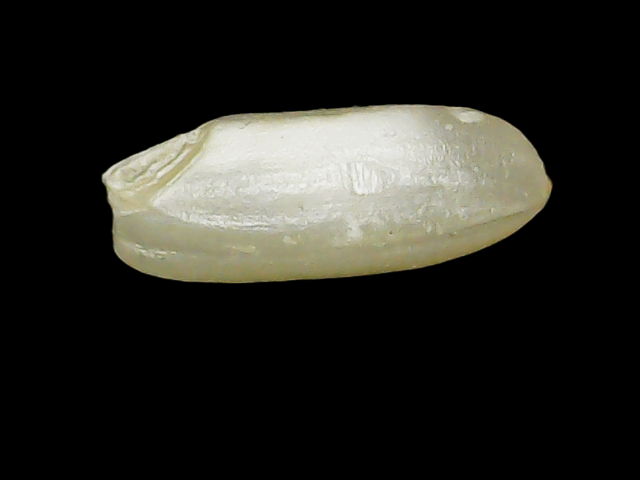
Rice variety: Binadhan10